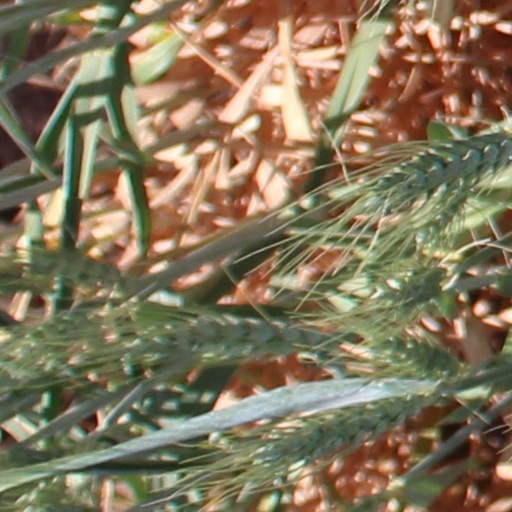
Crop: wheat